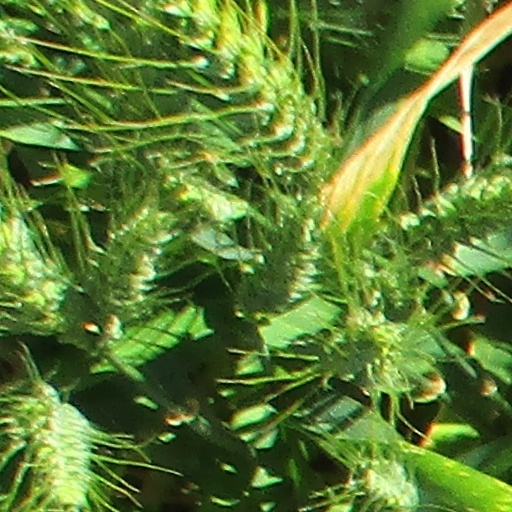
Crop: wheat